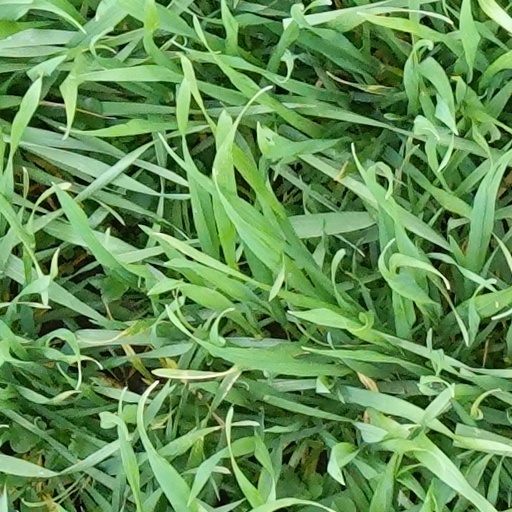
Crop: wheat